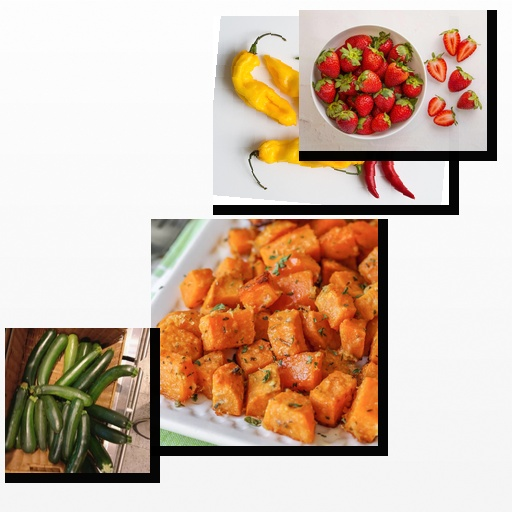
Food items: sweet_potato, strawberry, chili_pepper, zucchini